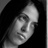
Emotion: sad